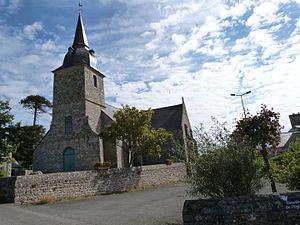
Enclos paroissial de Saint-Glen
Saint Glen [sɛ̃ glɛ̃] est une commune du département des Côtes-d'Armor, dans la région Bretagne, en France.
La liste des églises des Côtes-d'Armor recense de la manière la plus complète possible les églises, cathédrales et basiliques situées dans le département français des Côtes-d'Armor.